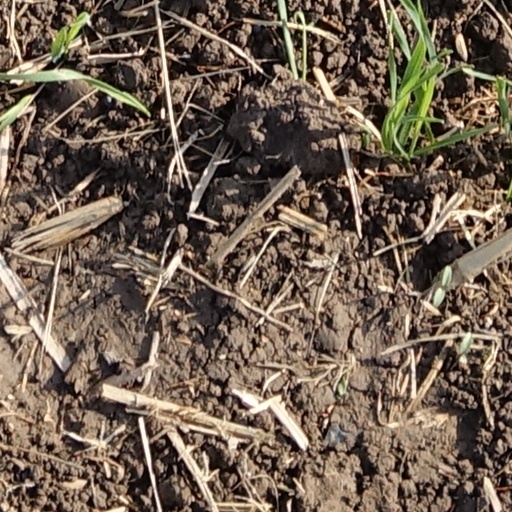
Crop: wheat